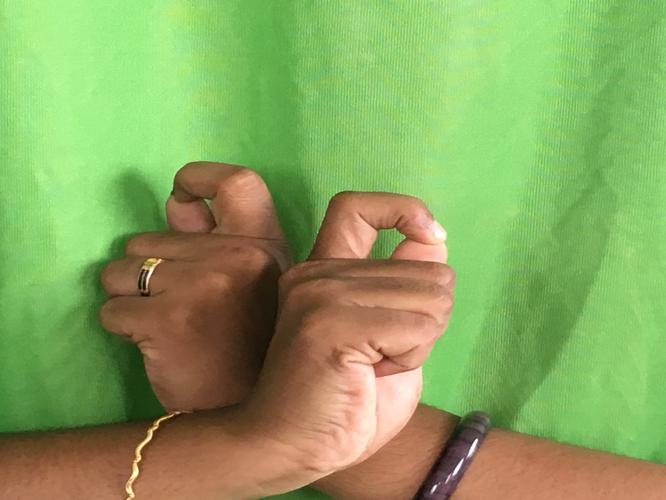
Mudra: Berunda
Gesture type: double_hand